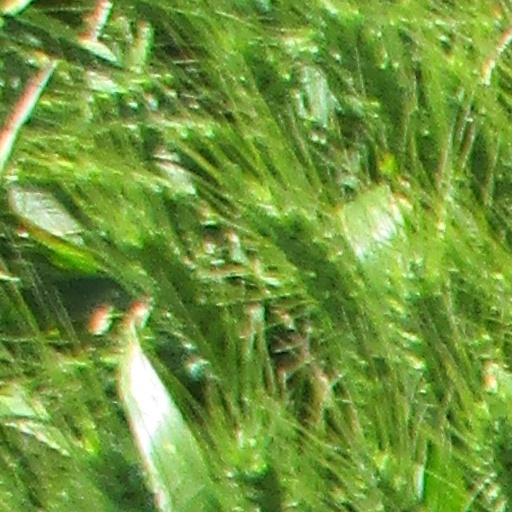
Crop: wheat